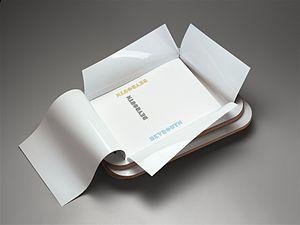
Livre d'artistes publié par les éditions Take5